Artur Avahimyan

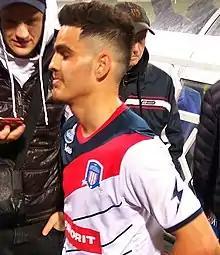
Avahimyan with Arsenal Kyiv in 2019

Artur Samvelovych Avahimyan (born 16 January 1997) is a Ukrainian professional footballer who plays as a midfielder for Ukrainian Premier League side LNZ Cherkasy.